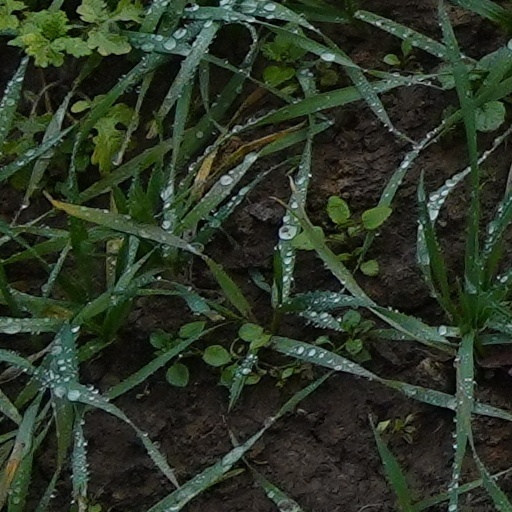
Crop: wheat